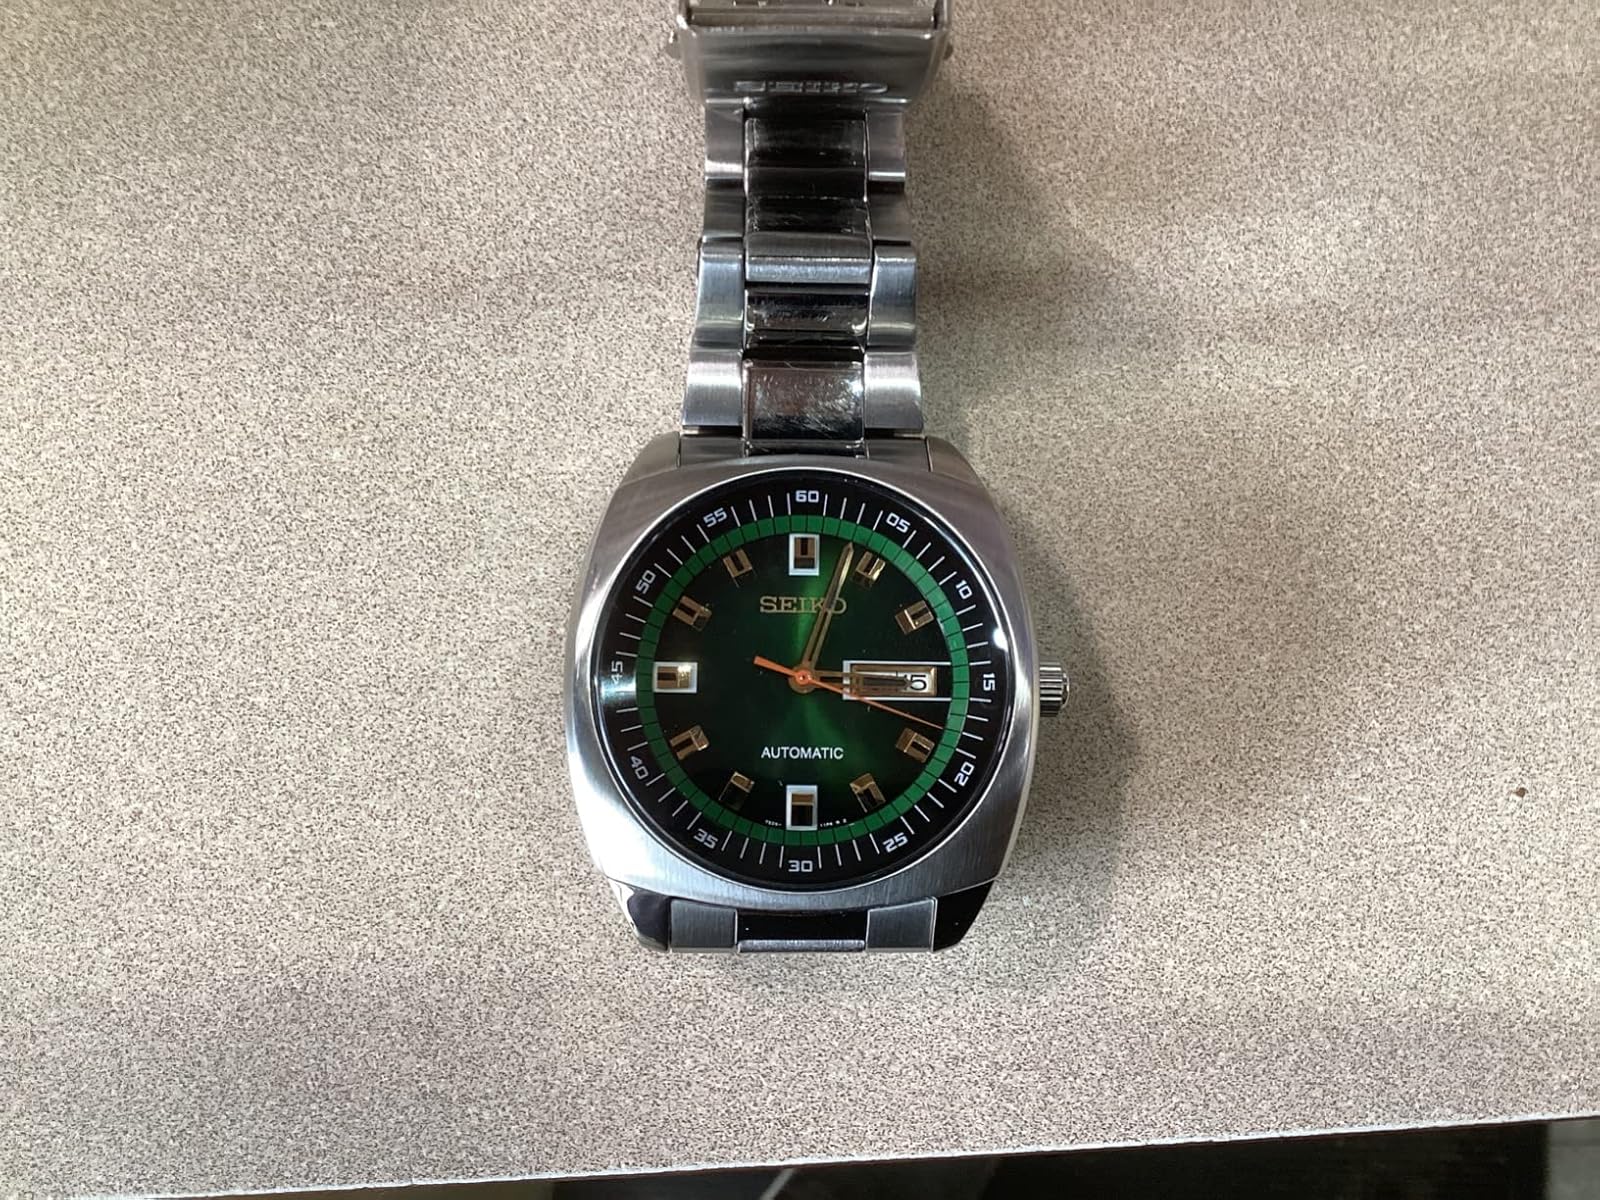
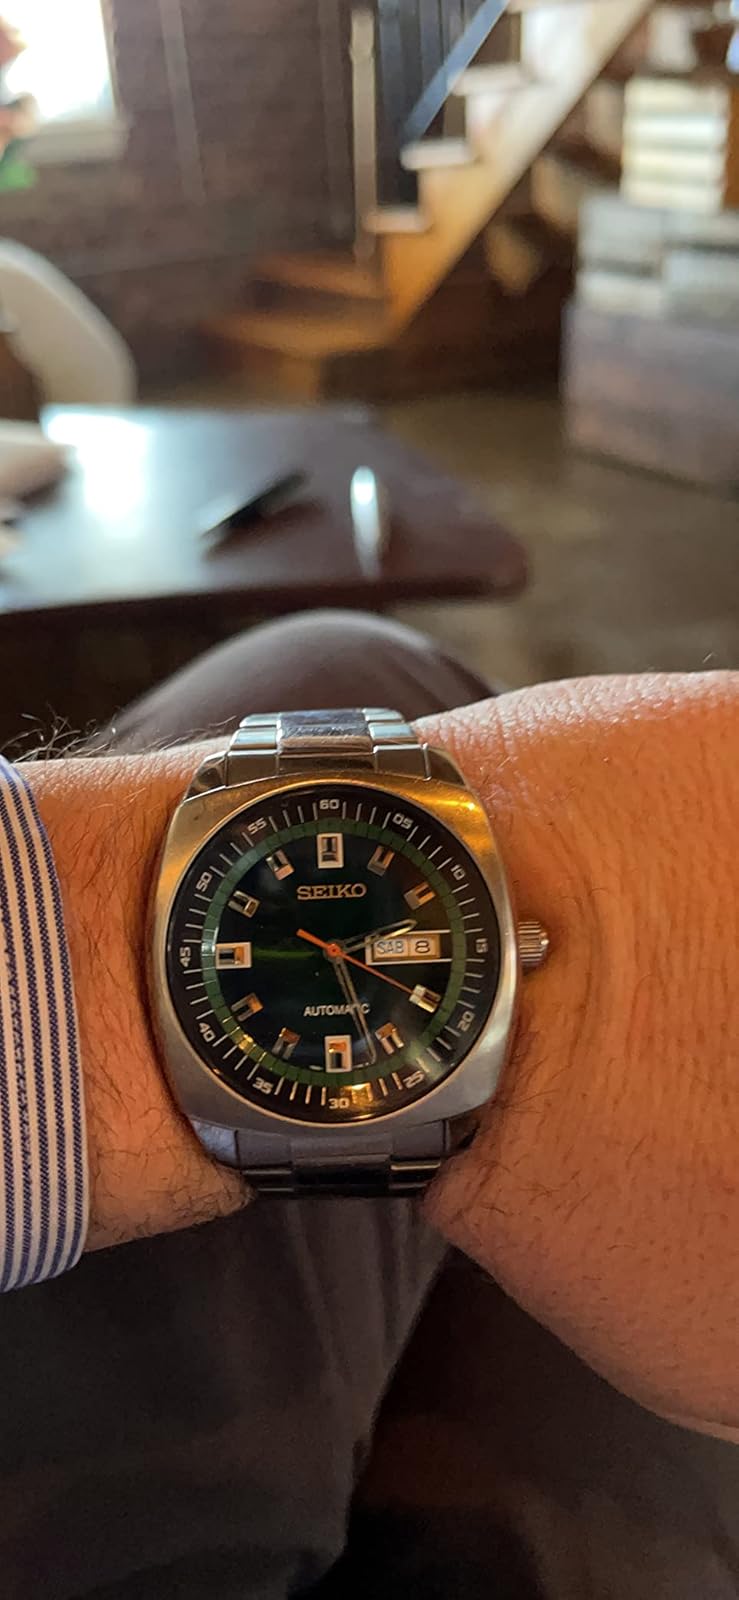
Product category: accessories_watch
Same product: yes